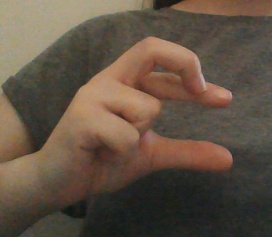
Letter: thal